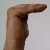
The image shows a hand gesture representing a space in Indian Sign Language.